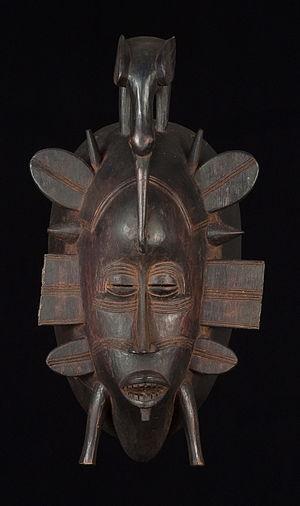
Masque sénoufo